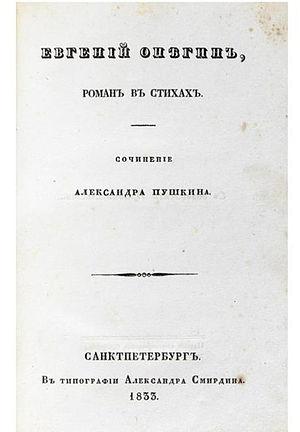
Eugène Onéguine ou Oniéguine est un roman en vers d'Alexandre Pouchkine. Composé entre 1821 et 1831, le roman a d'abord été publié chapitre par chapitre. Le roman se compose de 5 523 tétramètres iambiques.